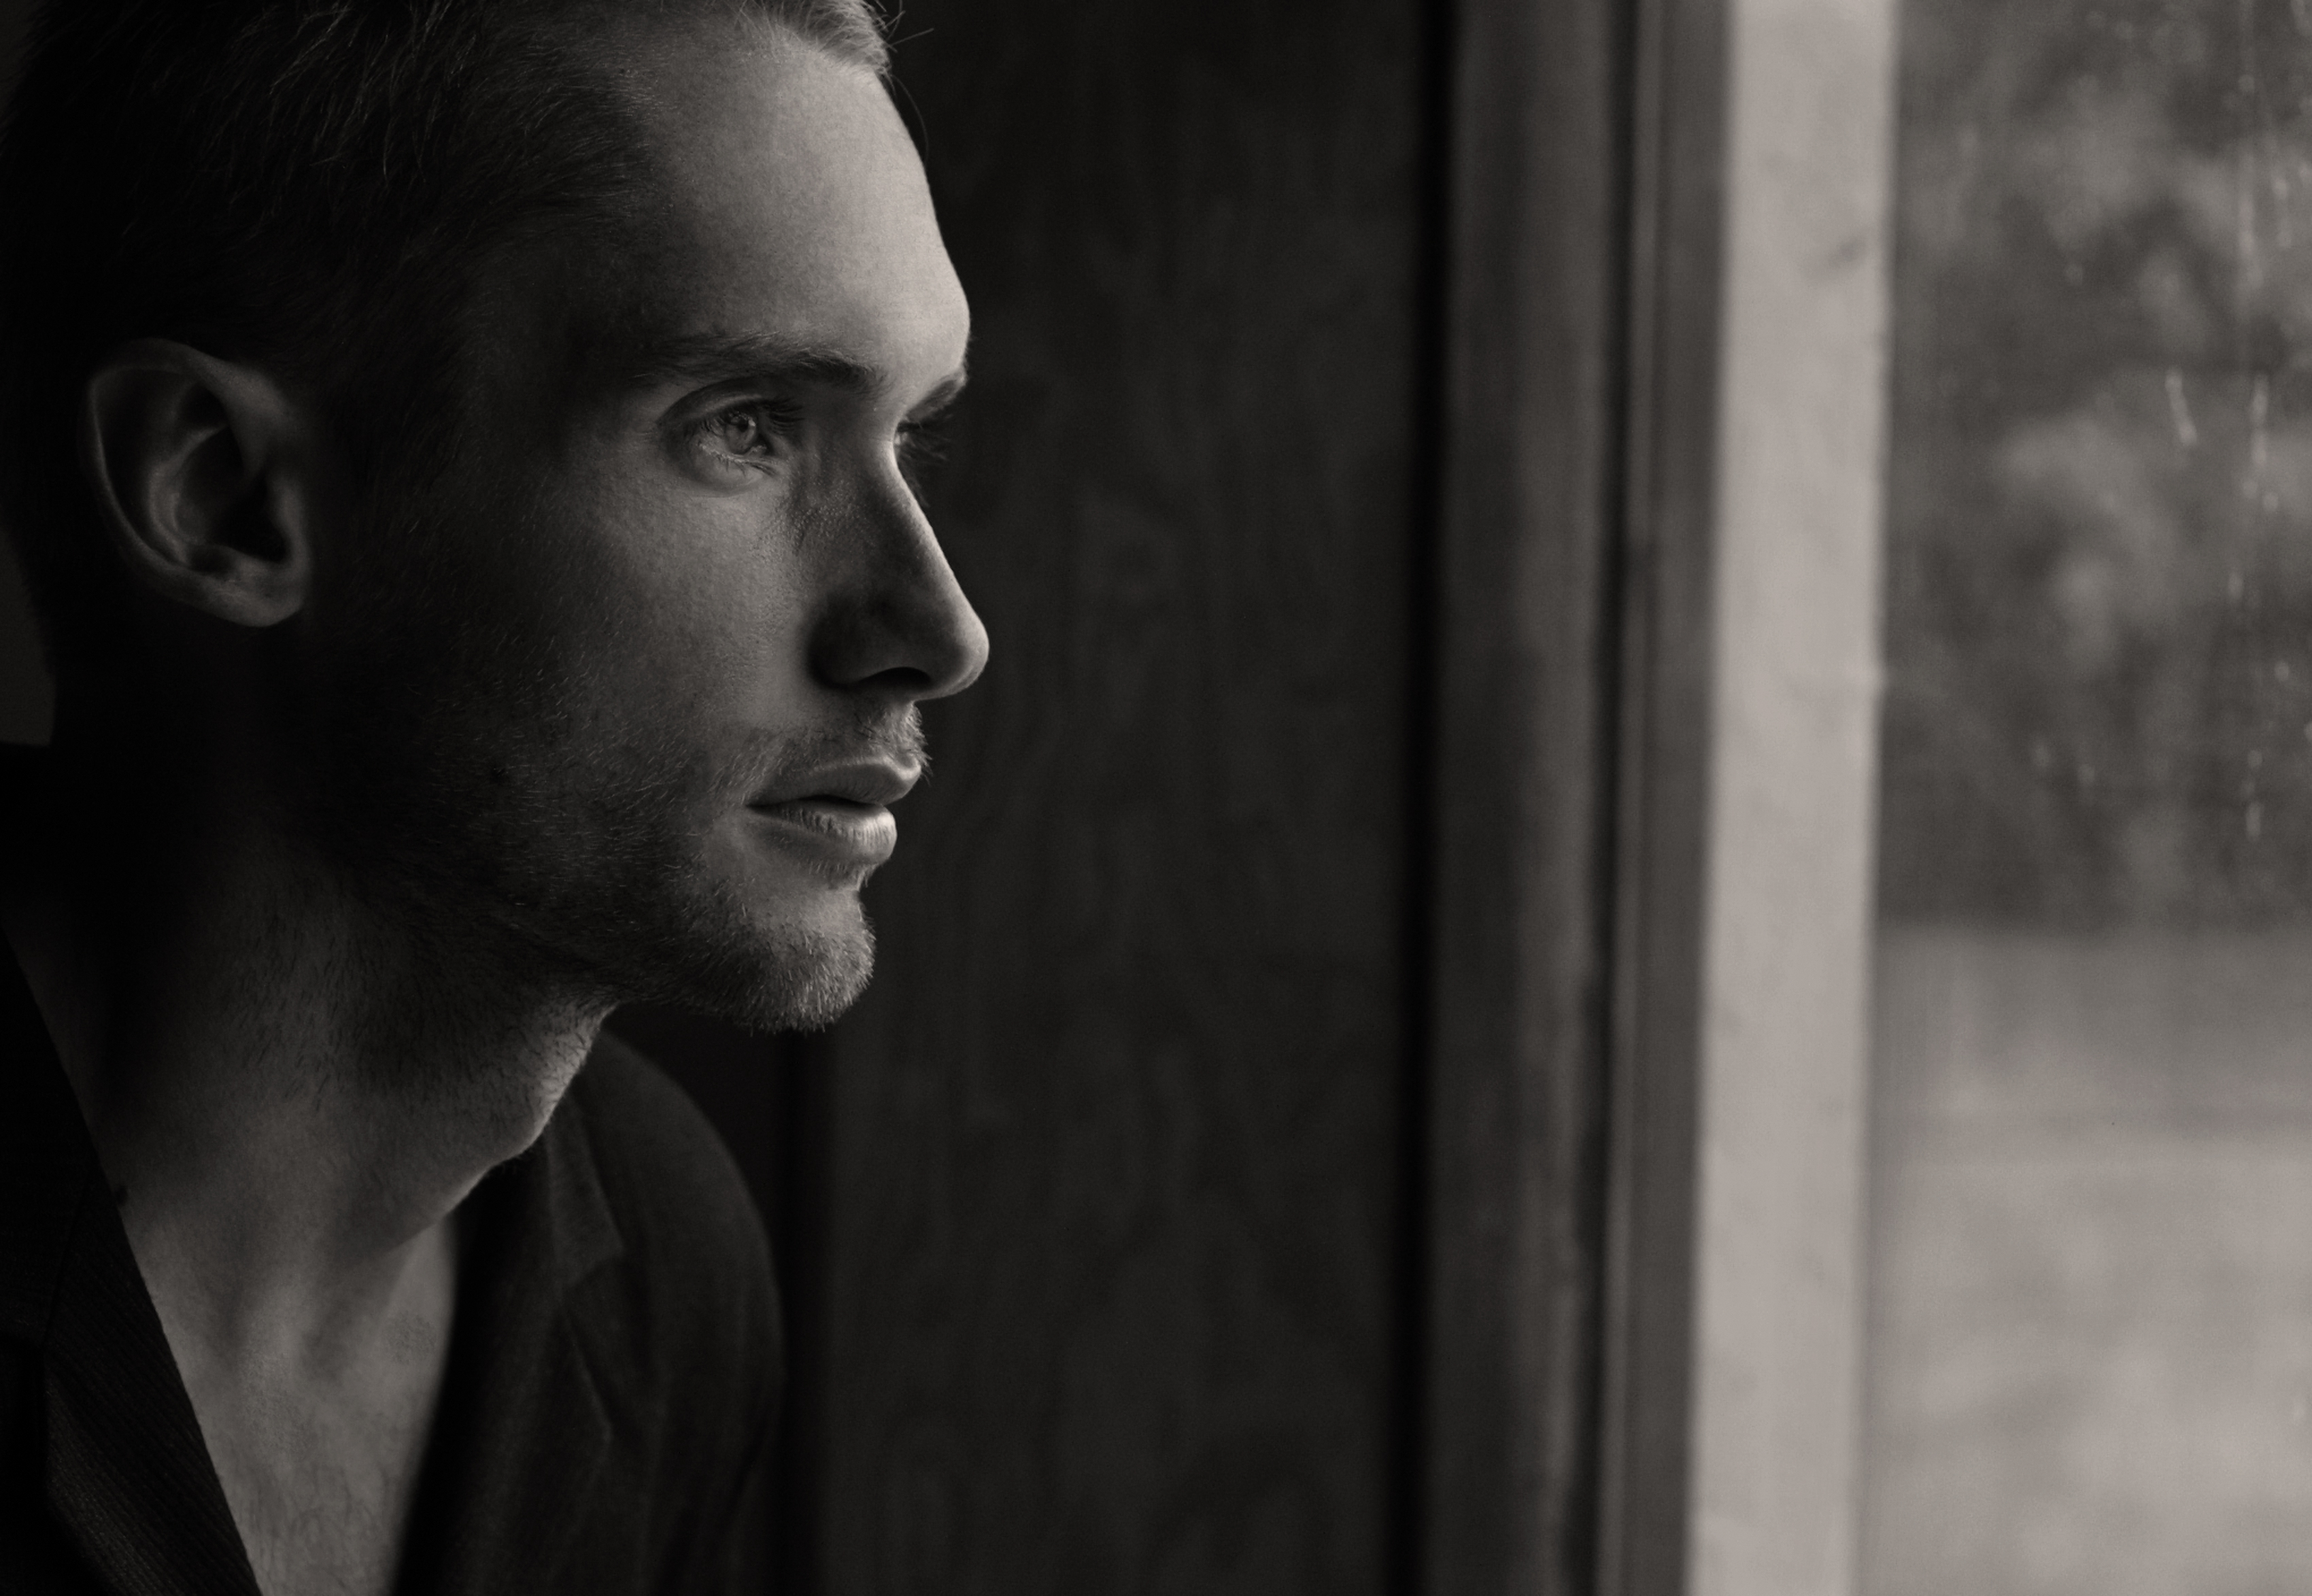
man, person, black and white, white, photography, thinking, portrait, model, darkness, black, monochrome, thoughtful, monochrome photography, portrait photography, film noir